Hot Wheels

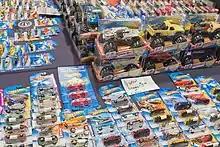
An assortment of various Hot Wheels cars

General Motors also released a special Chevrolet Camaro Hot Wheels Edition, which was a blue convertible that offered various Hot-Wheels-themed decorations throughout the car.